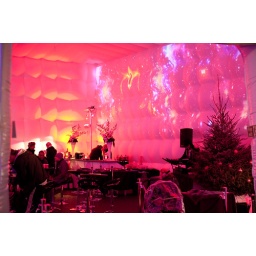
this was interesting, it was a bar in a padded cell! people were actuallly sitting in there for fun!